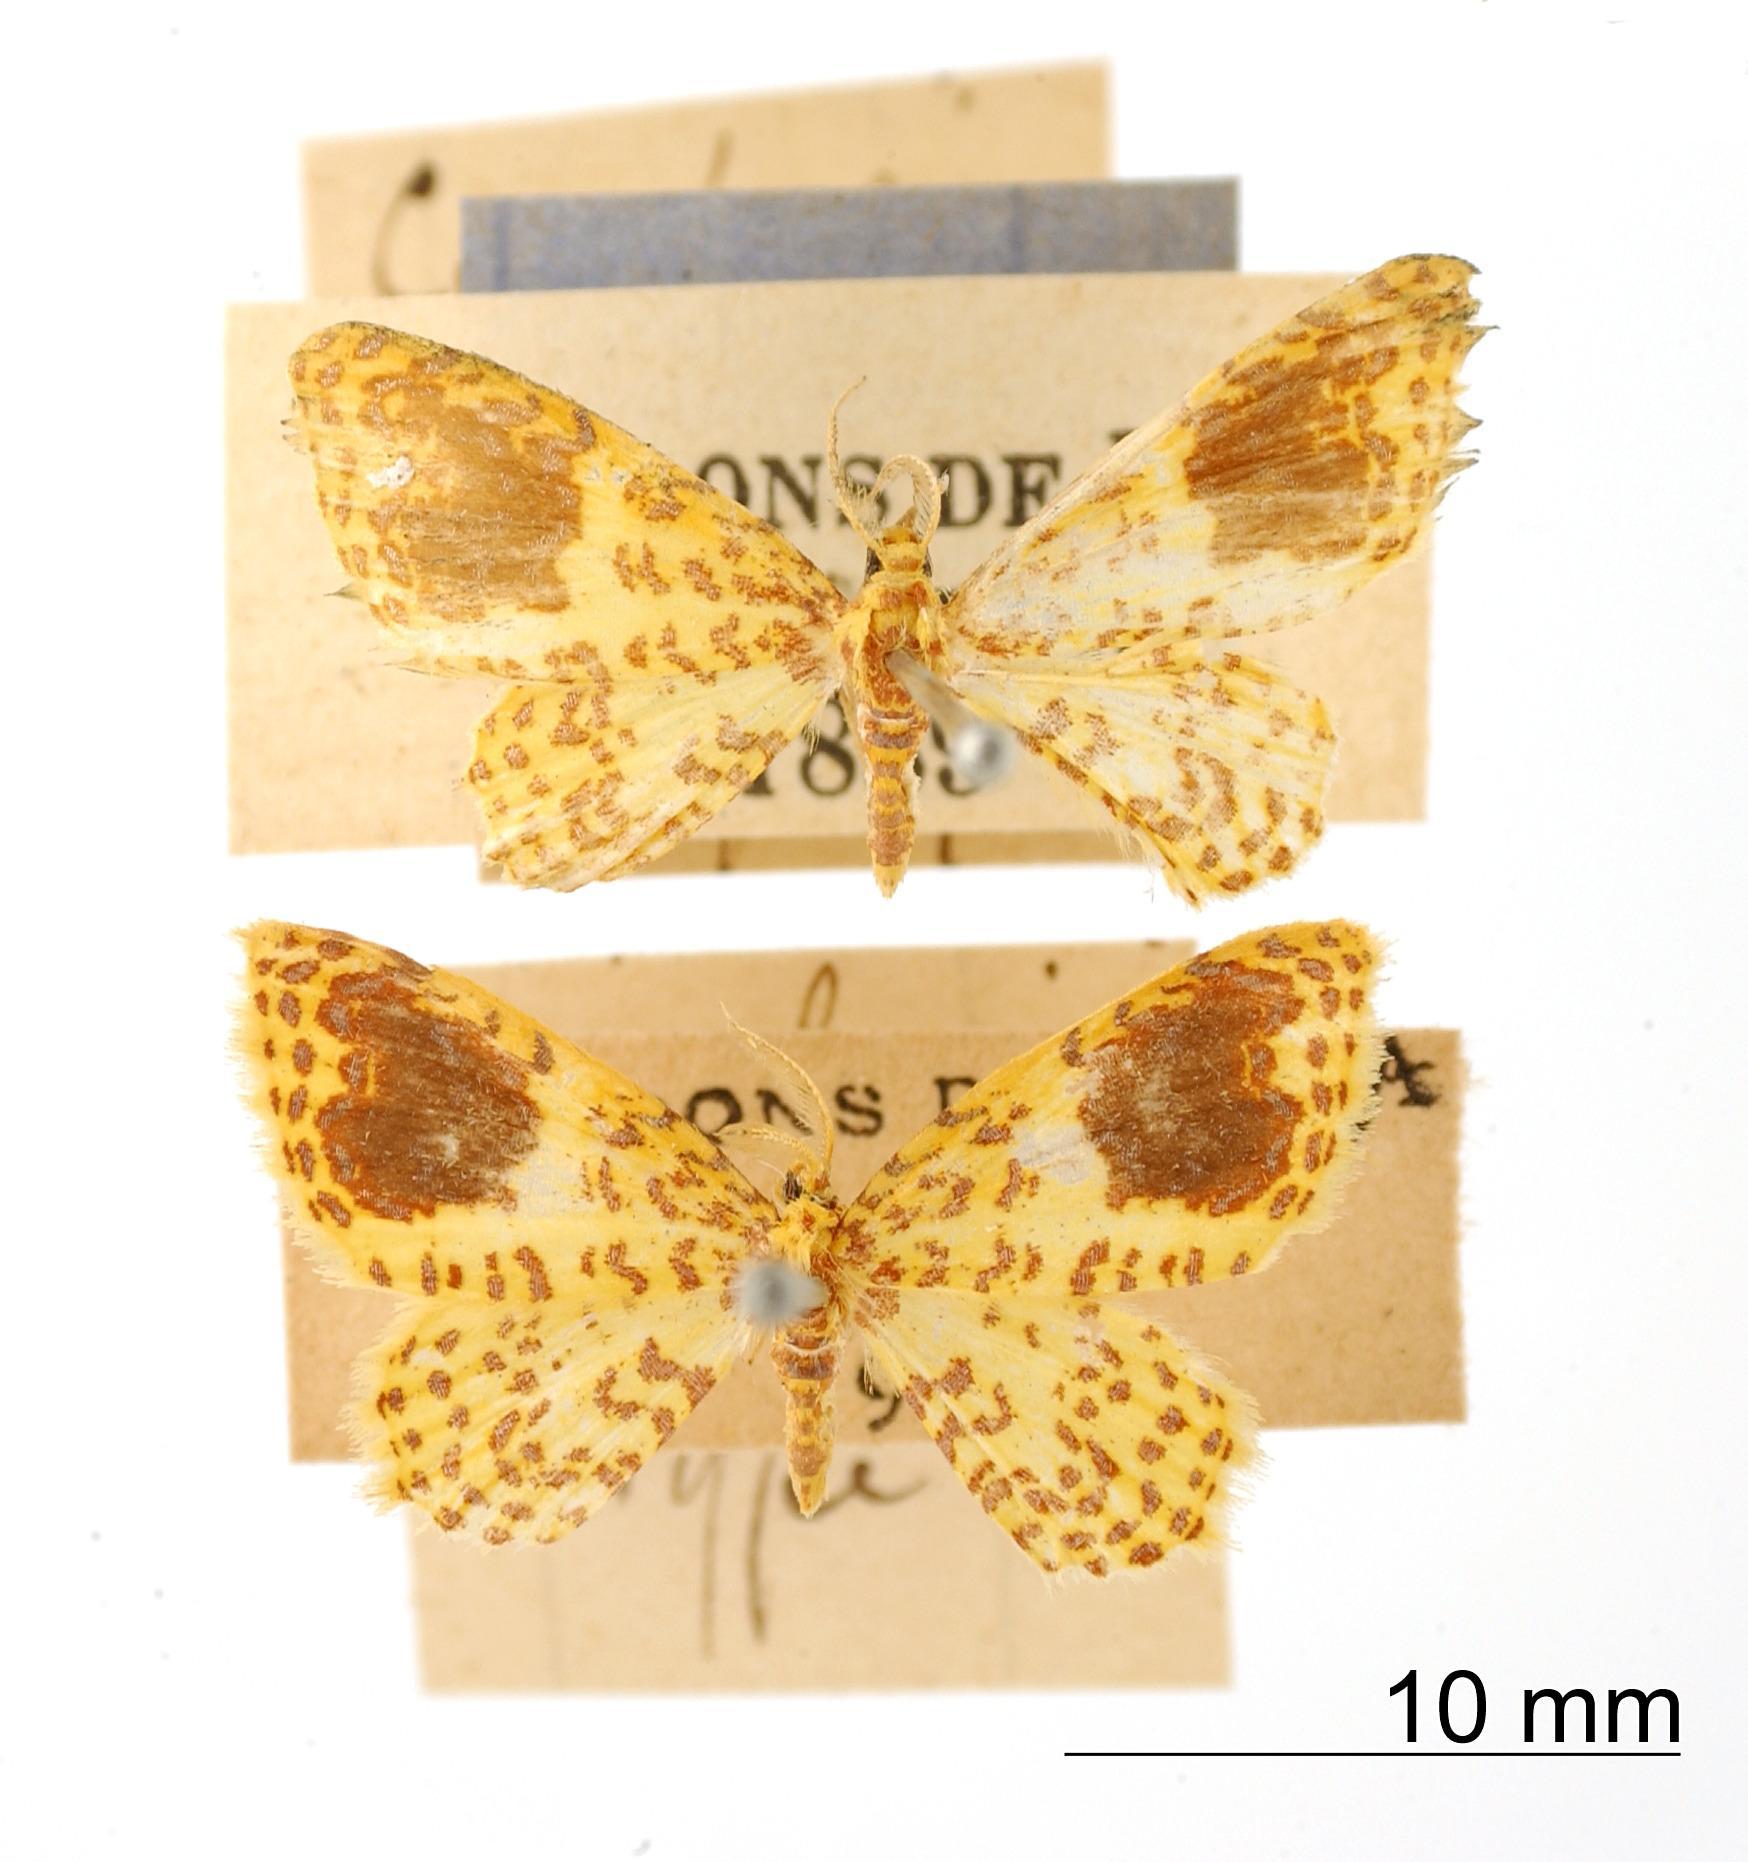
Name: Cambogia yvata
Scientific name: Cambogia yvata Dognin, 1893
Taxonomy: Animalia, Arthropoda, Insecta, Lepidoptera, Geometridae, Larentiinae
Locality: Environs de Loja, Ecuador